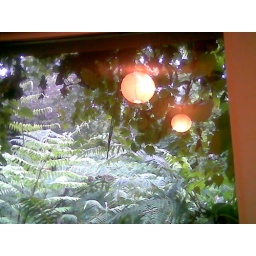
Reflection of the lamp shades in window